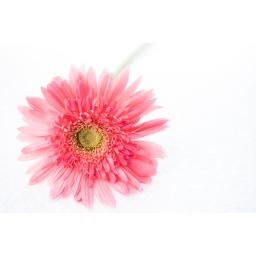
Shot by keeping the flower on a white thermo-coal sheet.